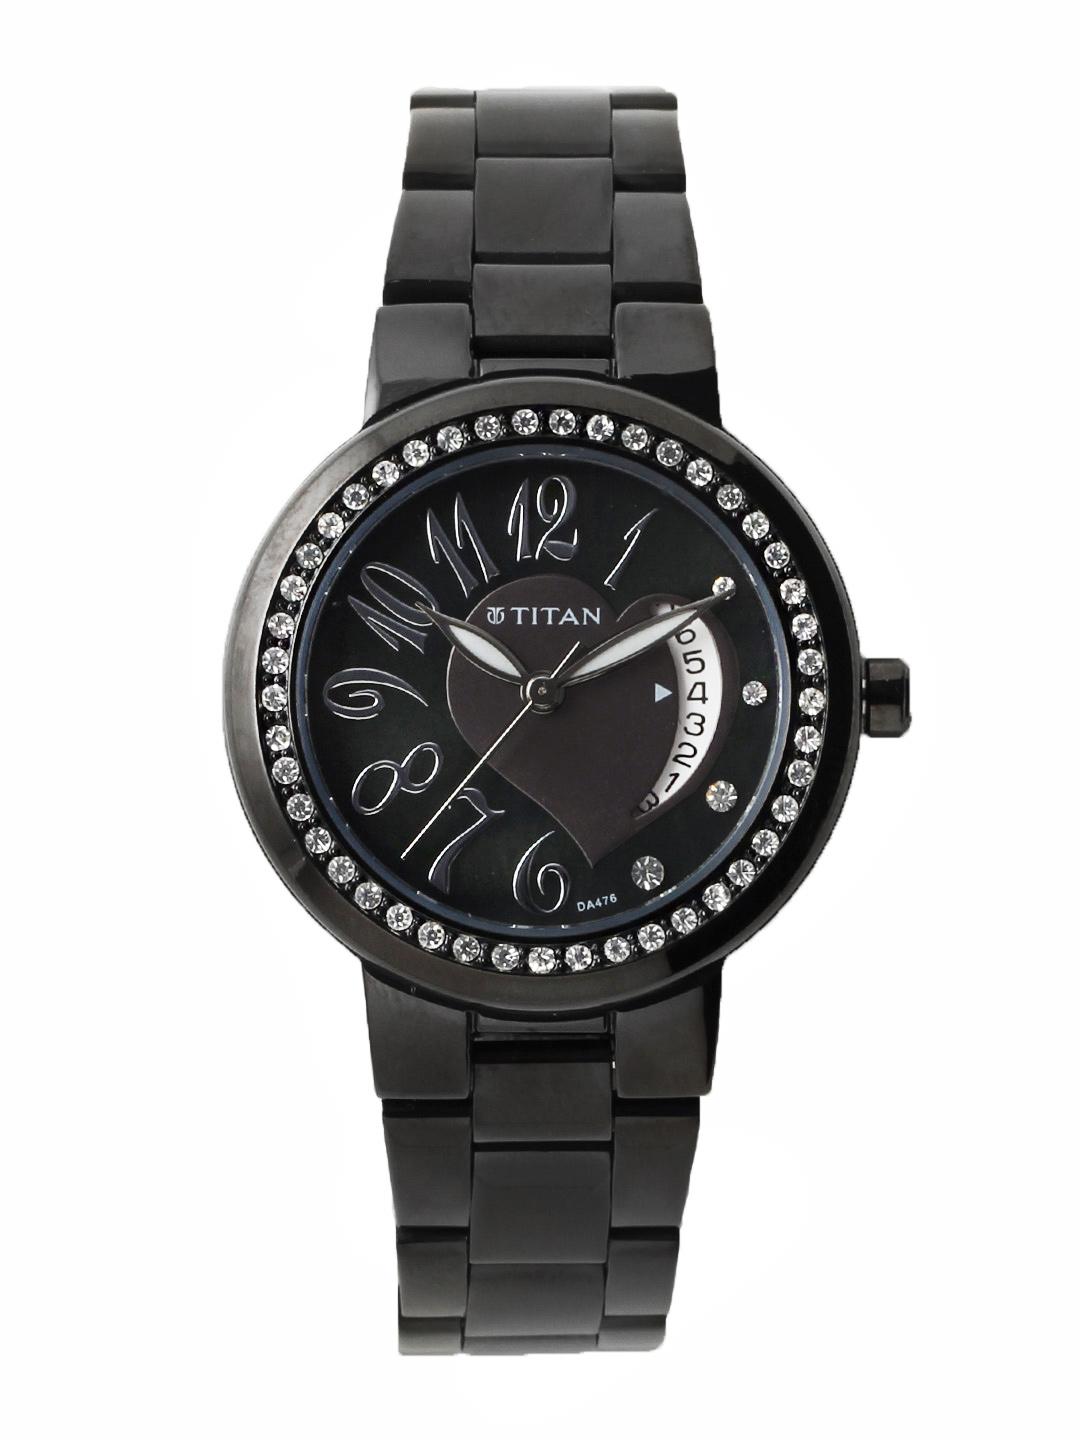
Titan Women Black Dial Watch NB9855NM01
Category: Accessories / Watches / Watches
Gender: Women
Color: Black
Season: Winter 2016
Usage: Casual